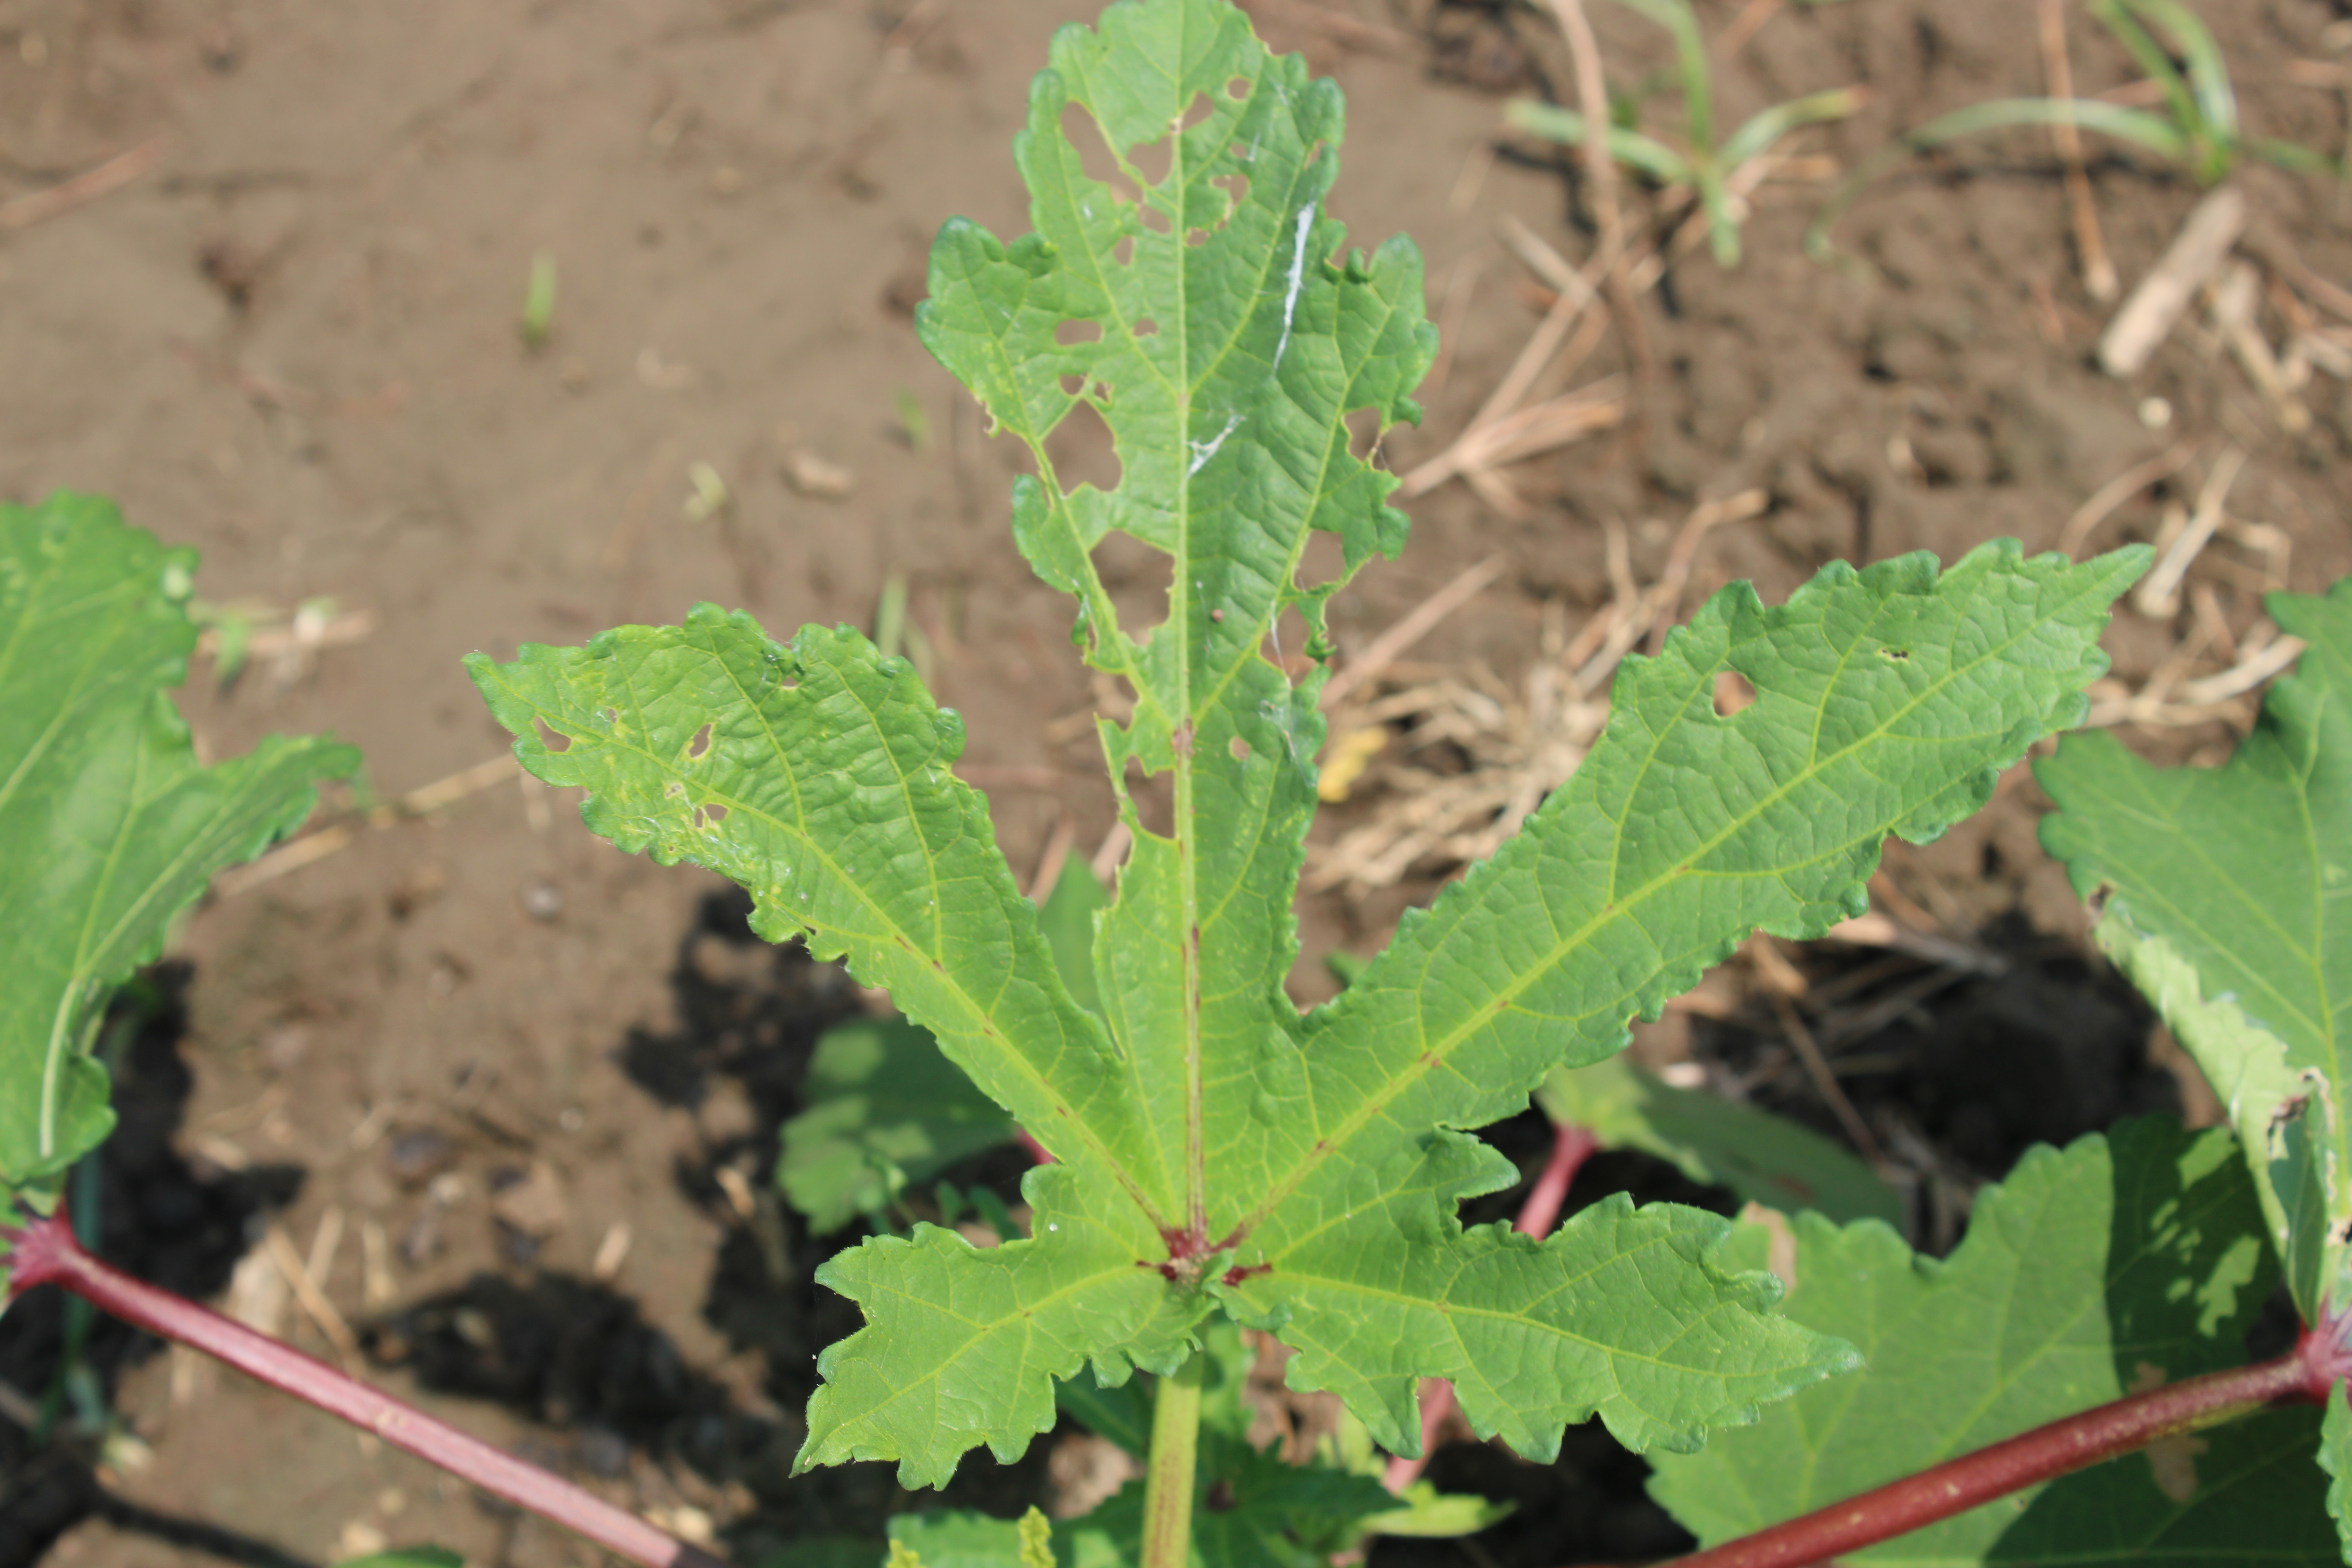
Label: Alternaria Leaf Spot